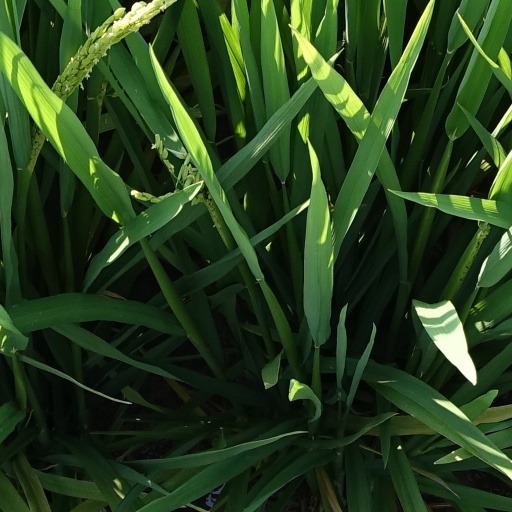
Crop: rice